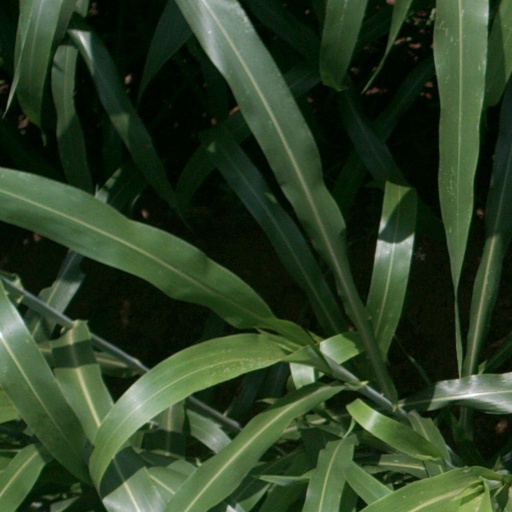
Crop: sorghum